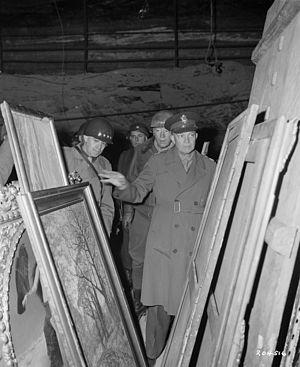
Le Monuments, Fine Arts, and Archives program est un groupe créé en juin 1943 par le général Eisenhower, et communément surnommé les « Monuments Men ». Il est chargé de suivre les Alliés afin de récupérer les très nombreuses œuvres d'art dérobées par les nazis. En effet, la spoliation par le troisième Reich est évaluée à plus de cinq millions de tableaux et sculptures.
Merkers-Kieselbach est une commune du district Wartburgkreis de Thuringe, Allemagne.
La restitution des œuvres d'art spoliées sous le Troisième Reich est la tentative de retrouver les œuvres d'art pillées par les nazis dans toute l'Europe, depuis l'instauration de leur régime en 1933 jusqu'à la fin de la Seconde Guerre mondiale, et de les restituer à leurs propriétaires. Elle s'inscrit dans le cadre de la politique allemande de réparation des crimes du régime national-socialiste.